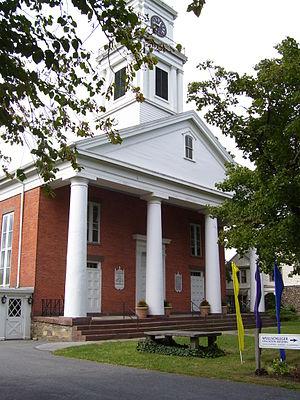
Les Franco-Américains sont des citoyens des États-Unis ayant une ascendance française, ancienne ou récente. L'expression englobe les personnes ayant des ascendants originaires de Nouvelle-France, de Haute et Basse-Louisiane, ou des colonies françaises des Caraïbes.